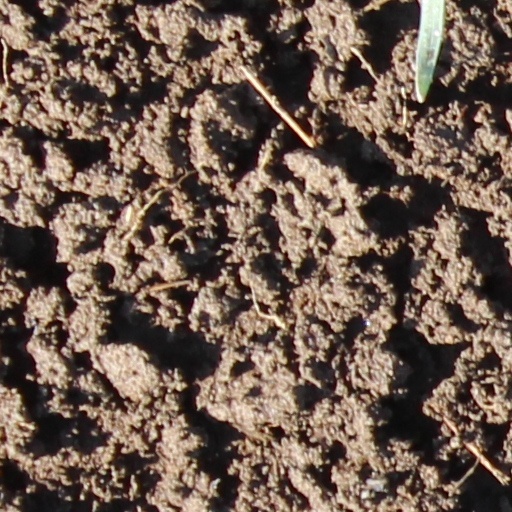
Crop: wheat